Sky Giant

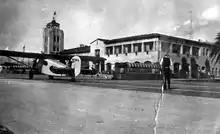
Glendale's Grand Central Air Terminal was featured in "Sky Giant", as well as in many other films of the era.

Under the working titles of "Ground Crew" and "Northern Flight", principal photography took place in 1938, at the Grand Central Air Terminal at Glendale, California. At the time, media attention had been focused on the record-breaking circumnavigational flight of the globe in 1938 by Howard Hughes. RKO had considered incorporating newsreel footage of the flight by Hughes in the trailer for "Sky Giant". B-movie specialist Lew Landers, was very familiar with aviation and would eventually helm nine aviation films including "Without Orders" (1936), "Flight from Glory" (1937), "Air Hostess" (1939) and "Arctic Flight" (1952).